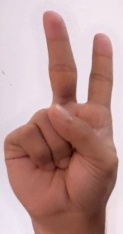
ASL sign: 2